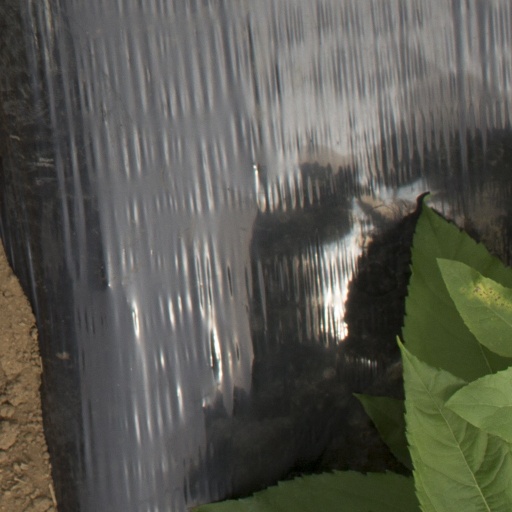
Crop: Jerusalem artichoke